Central, Hong Kong

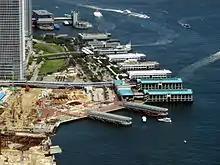
View of the Central Piers.

Central is in Primary One Admission (POA) School Net 11. Within the school net are multiple aided schools (operated independently but funded with government money) and the following government schools: Bonham Road Government Primary School and (李陞小學).